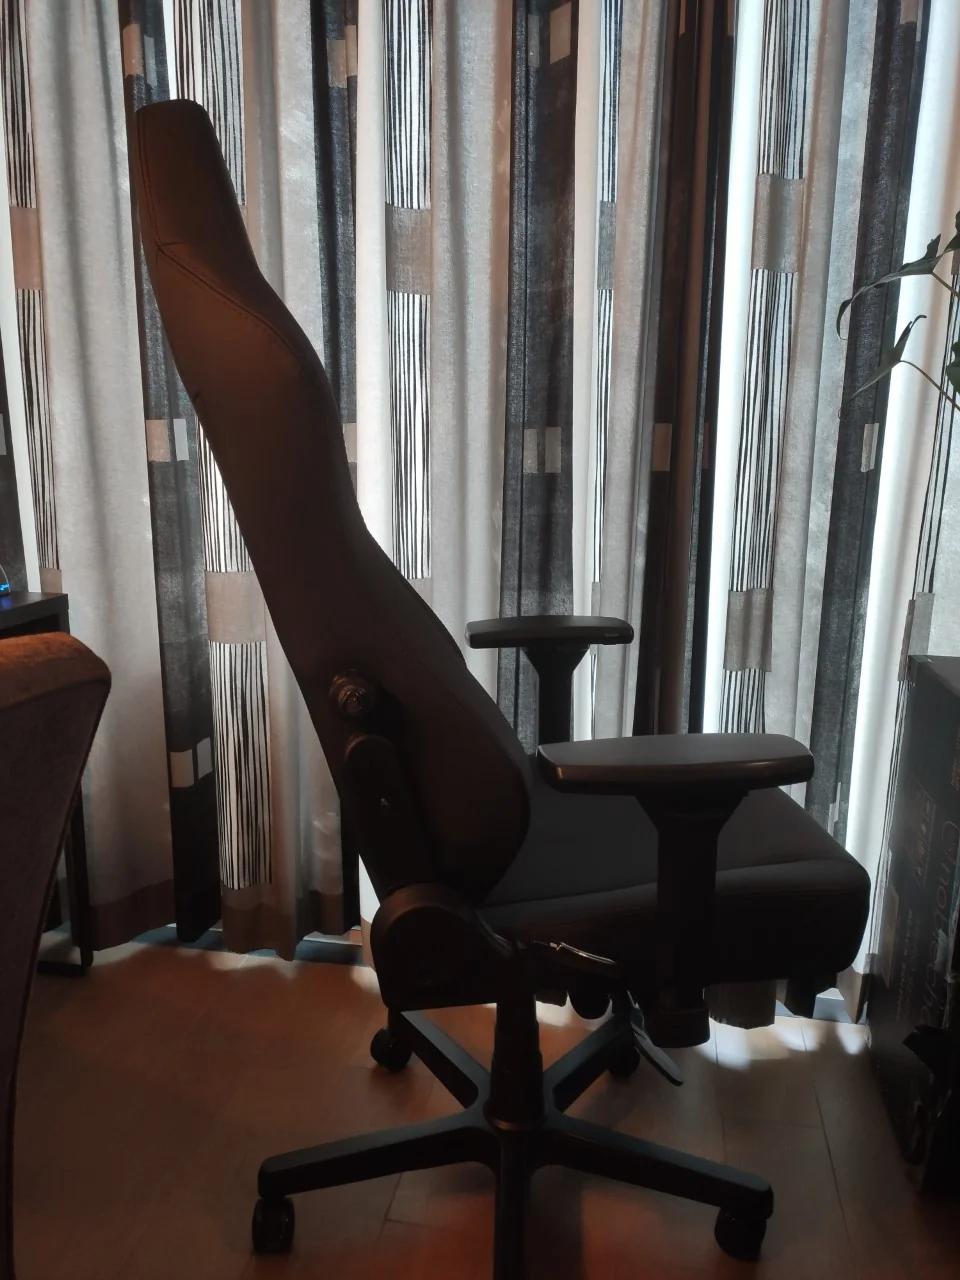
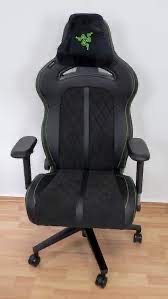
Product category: items_chair
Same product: no